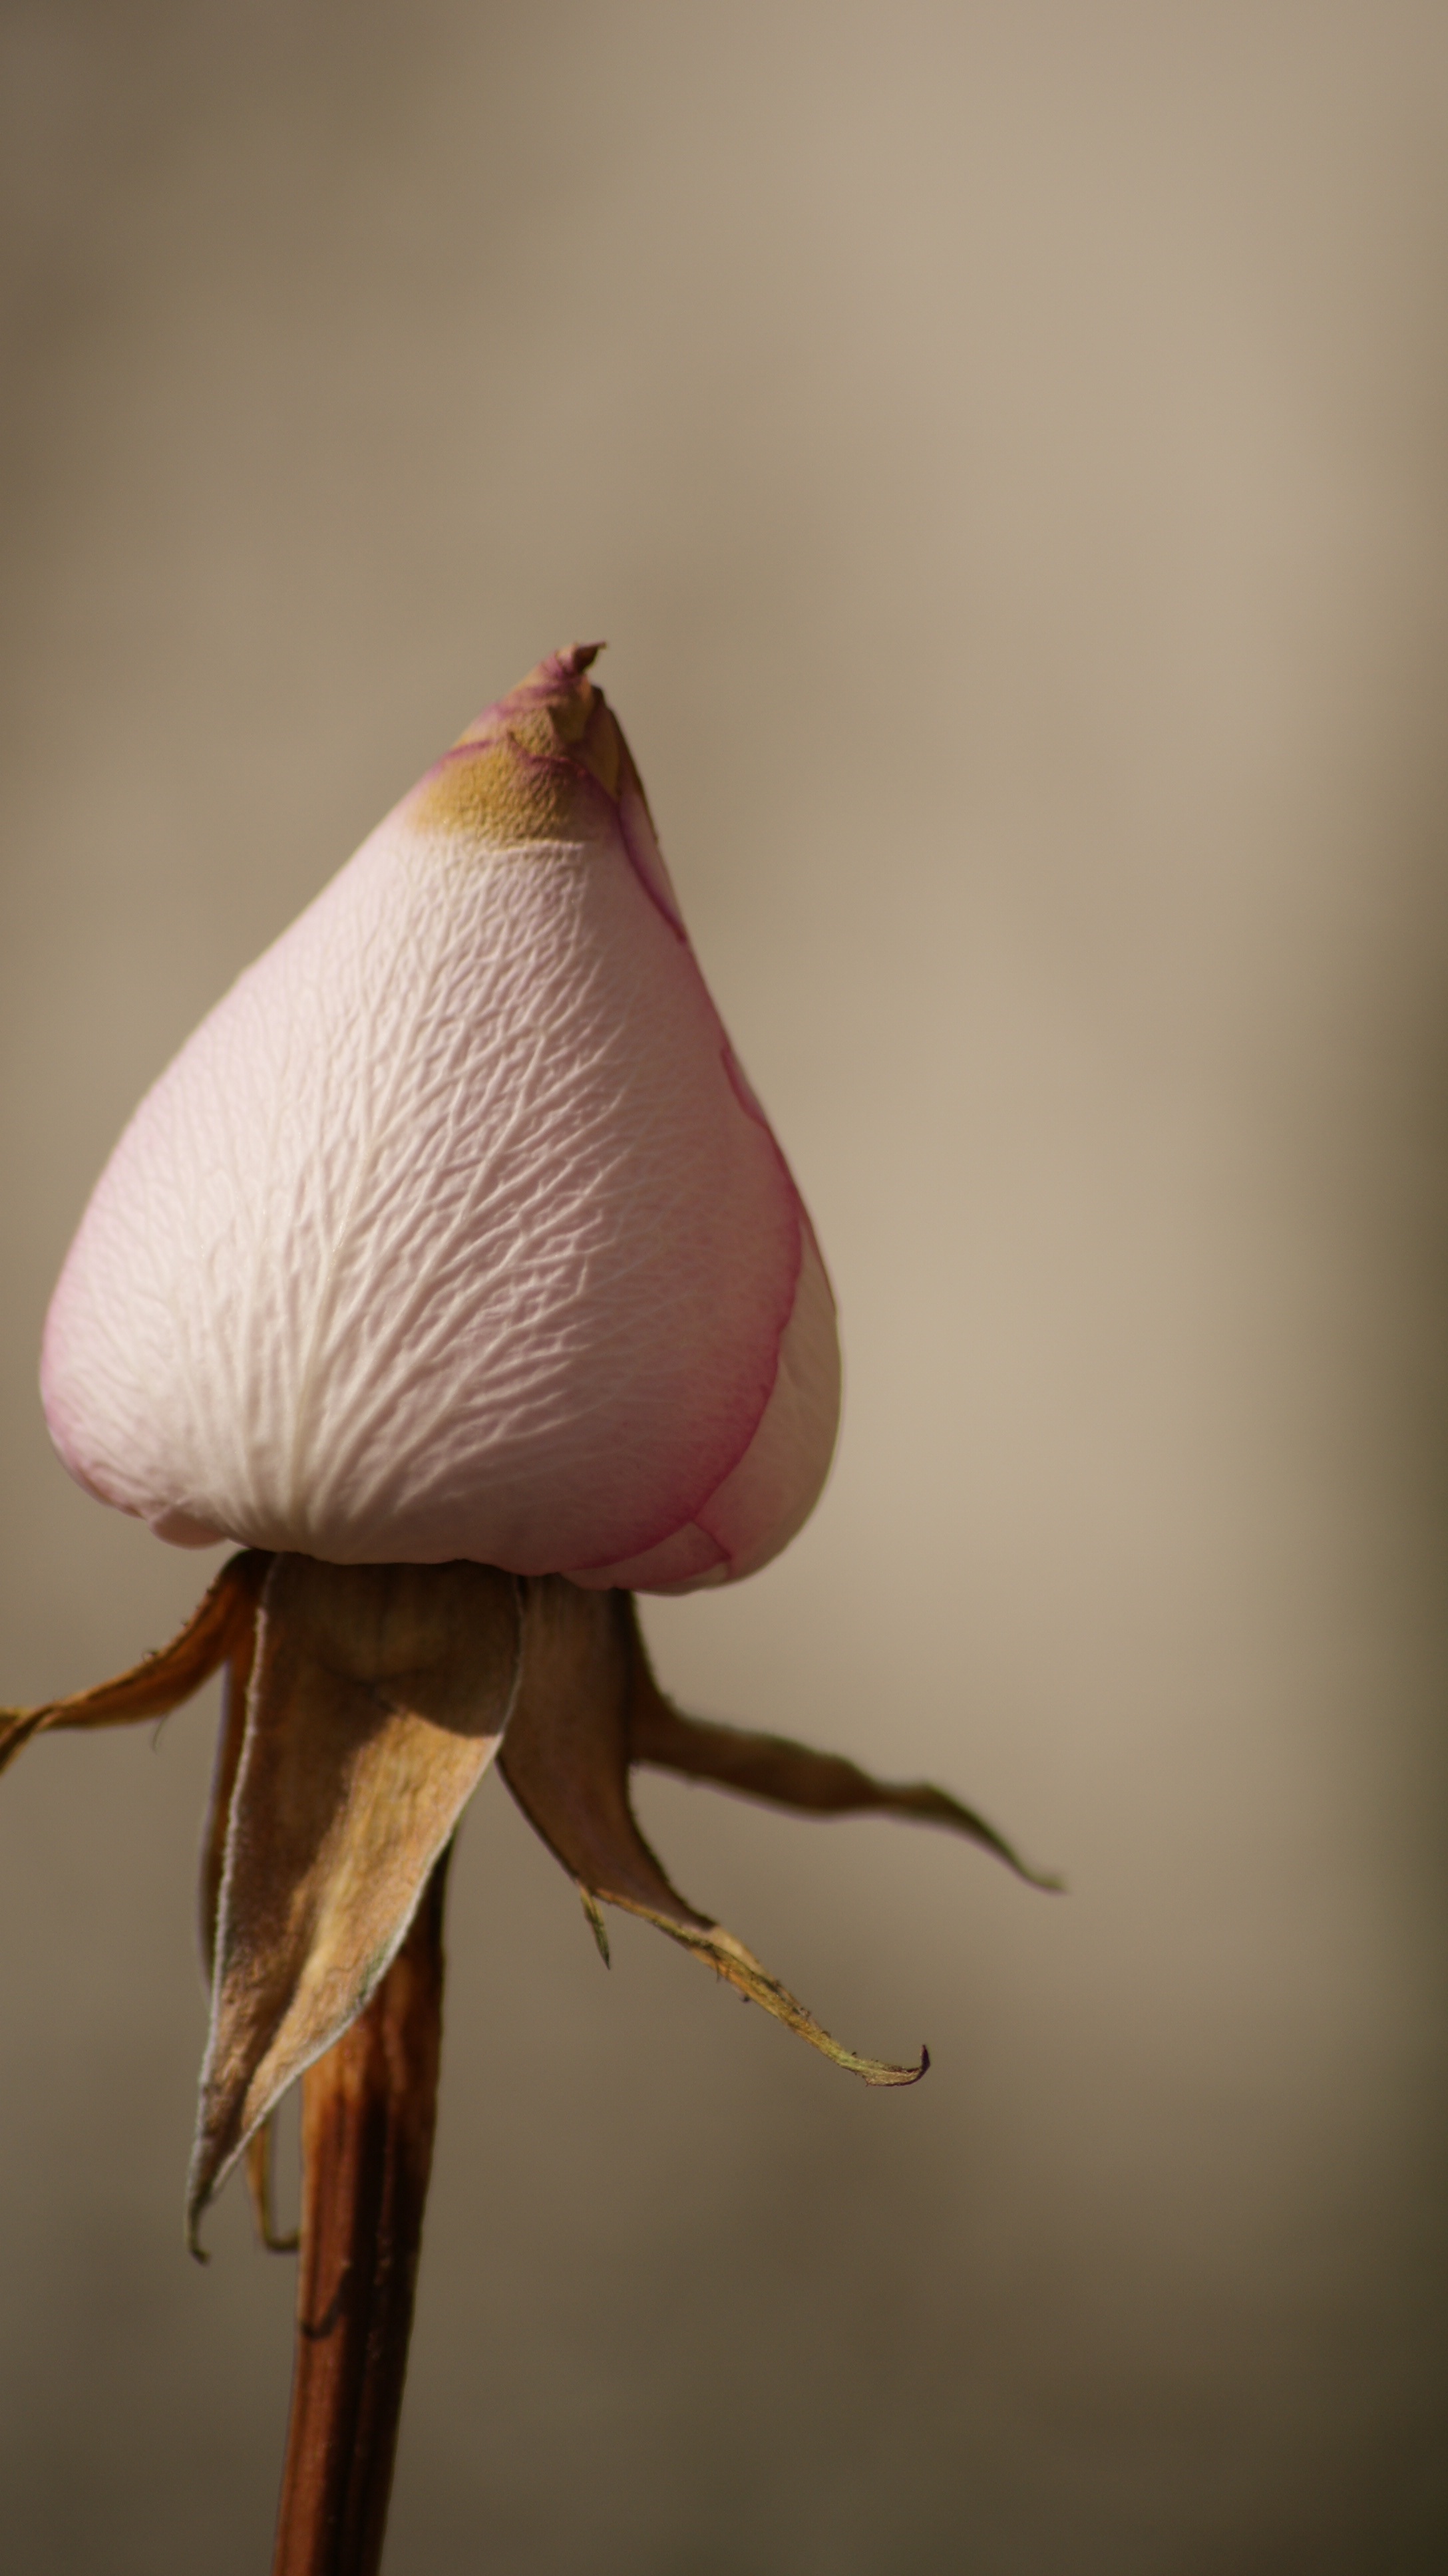
branch, plant, photography, leaf, flower, petal, red, color, yellow, pink, flora, dried flower, button, wilted flower, close up, petals, sweetness, macro photography, rose flower, flowering plant, plant stem, land plant